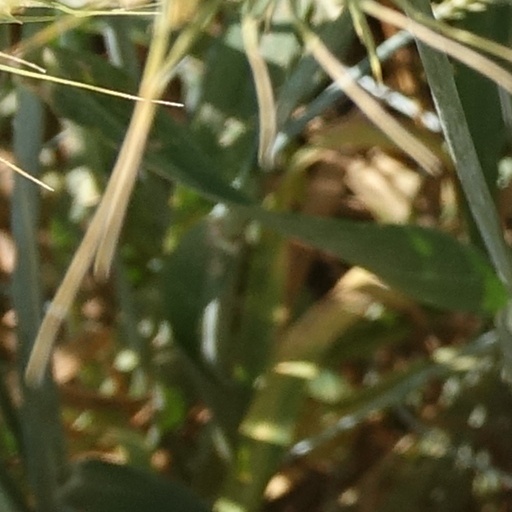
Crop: wheat